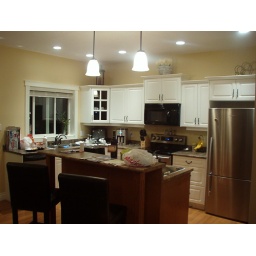
kitchen of the house in Langford